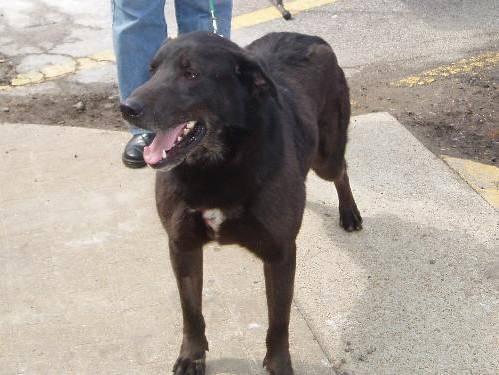
dog